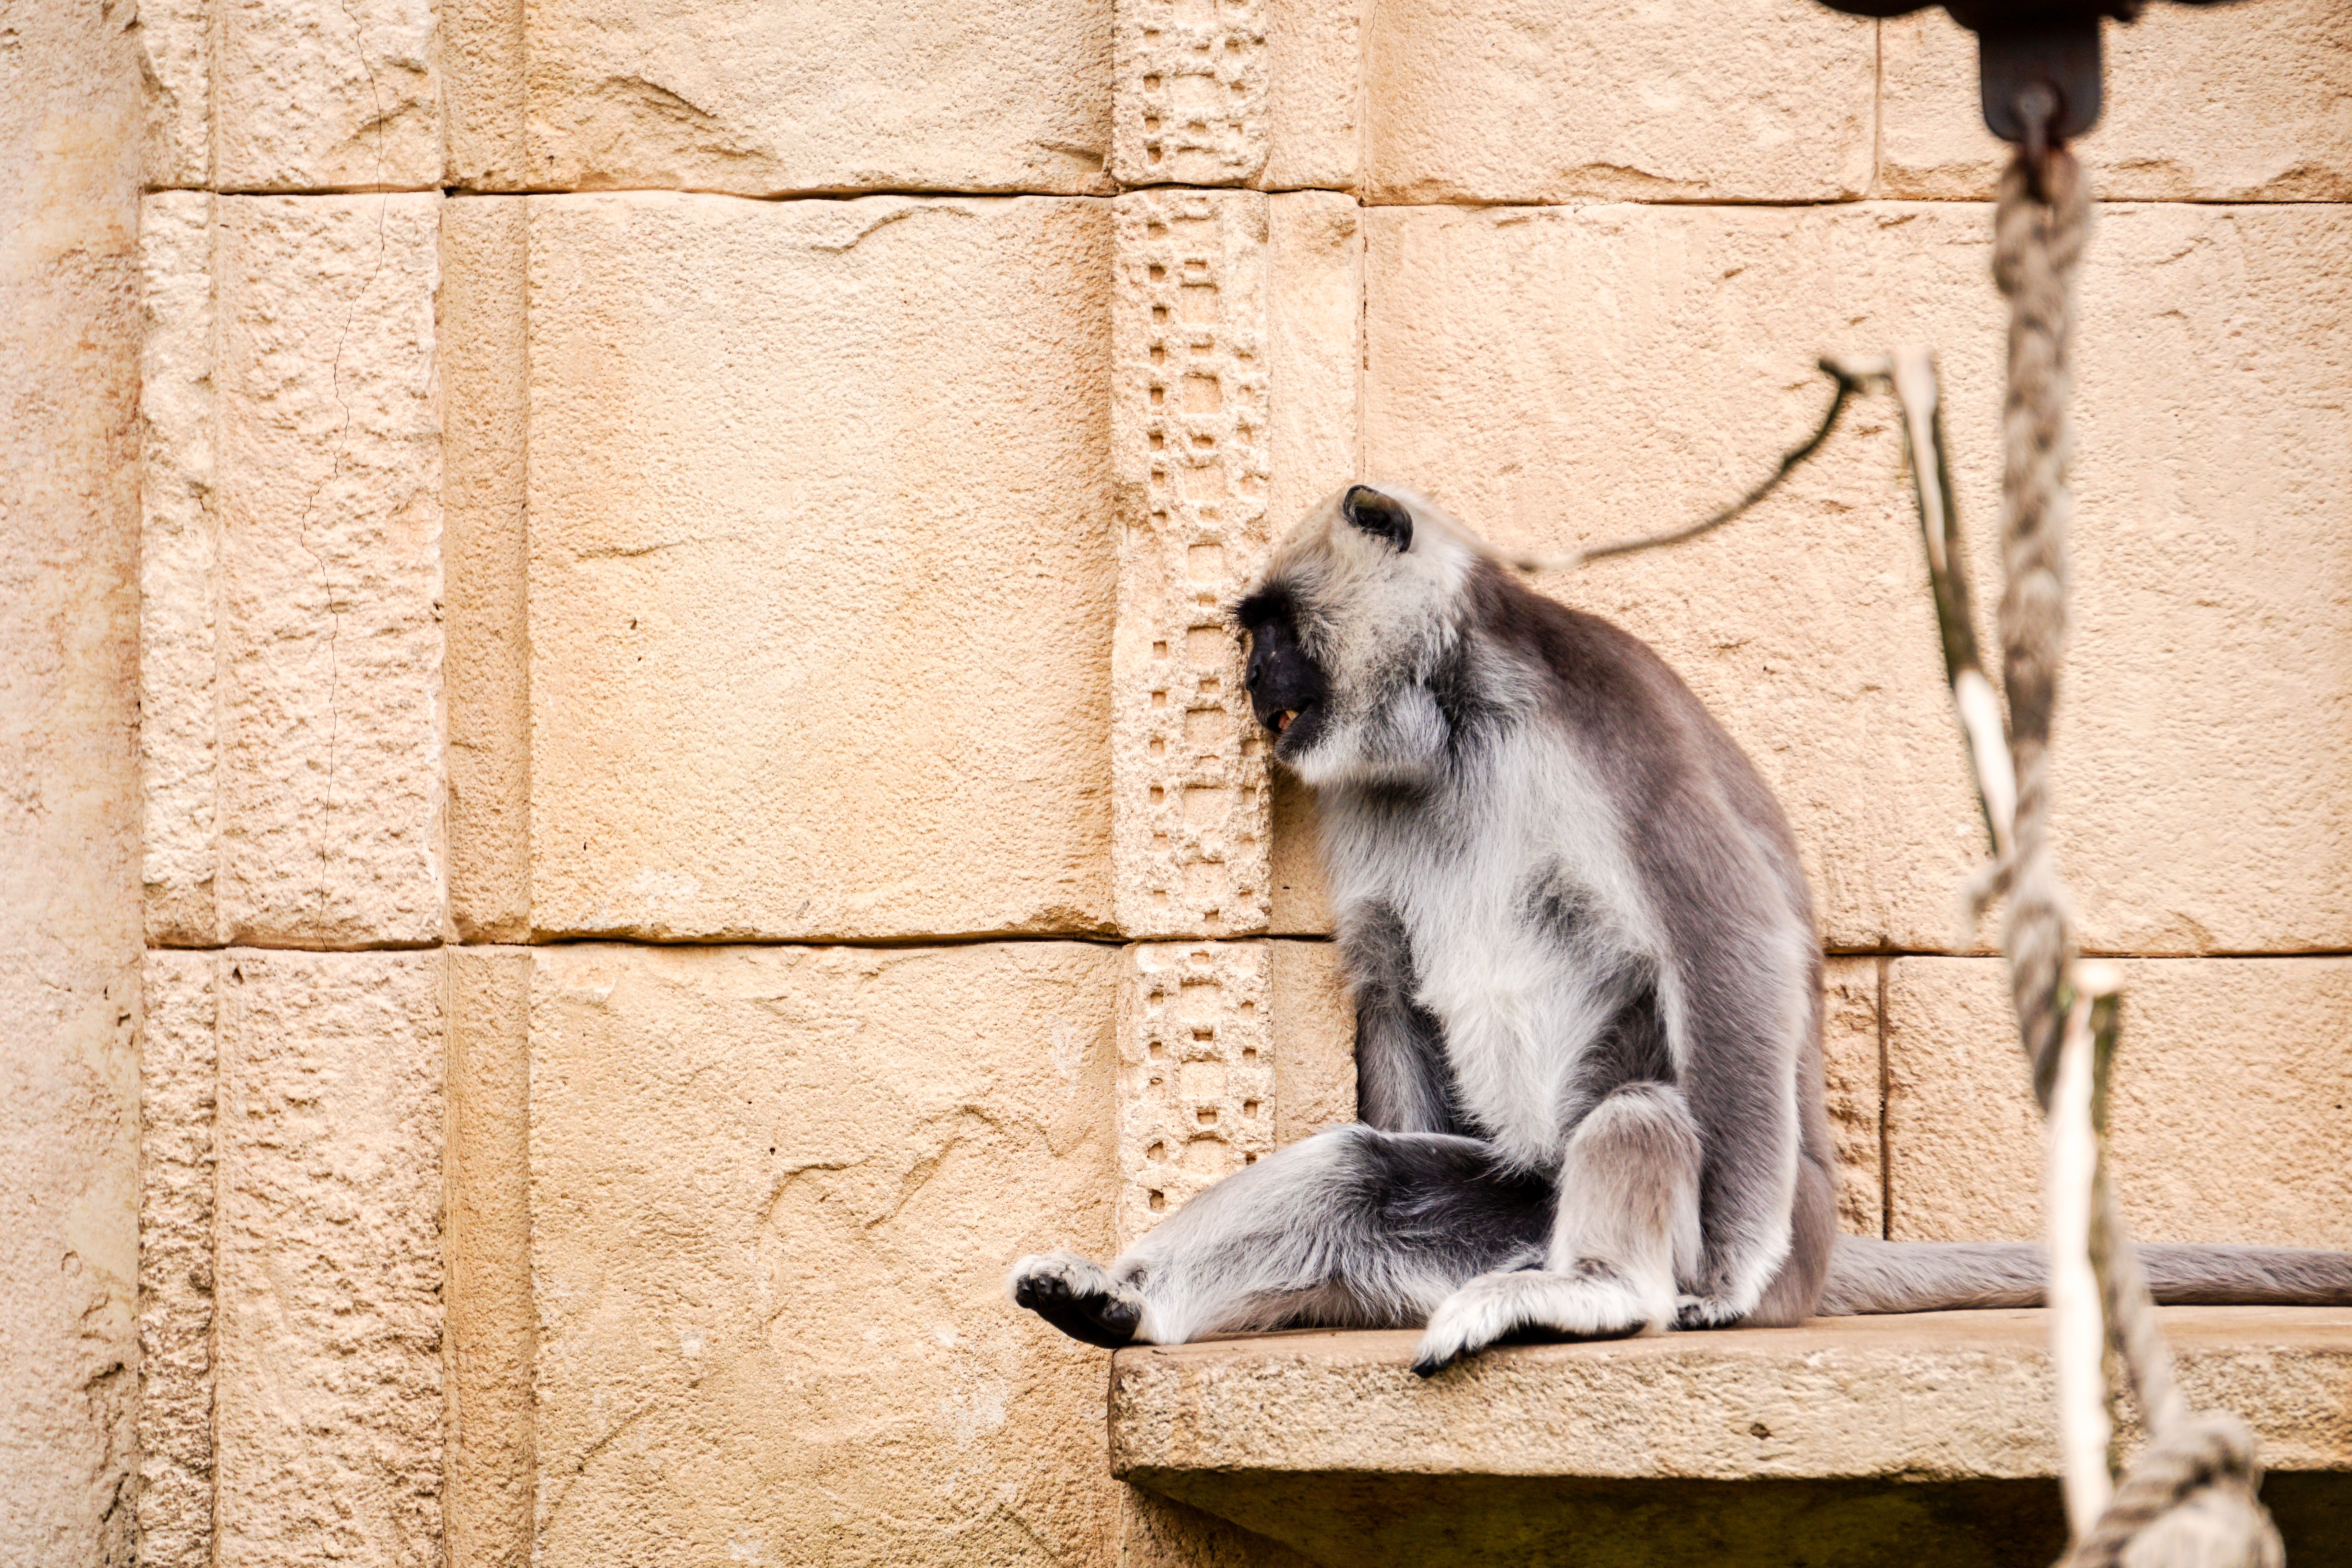
animal, alone, zoo, sadness, mammal, thoughtful, lonely, monkey, fauna, primate, sit, sad, grey, pain, india, miss, hopeless, langur, gray langur, hanuman langur, hulman langur, semnopithecus, schlankaffe, grey langur